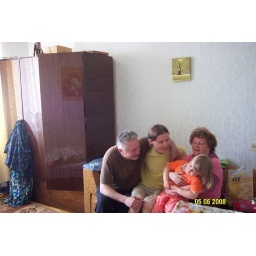
My dear loved ones around me and me with the yellow shirt on.